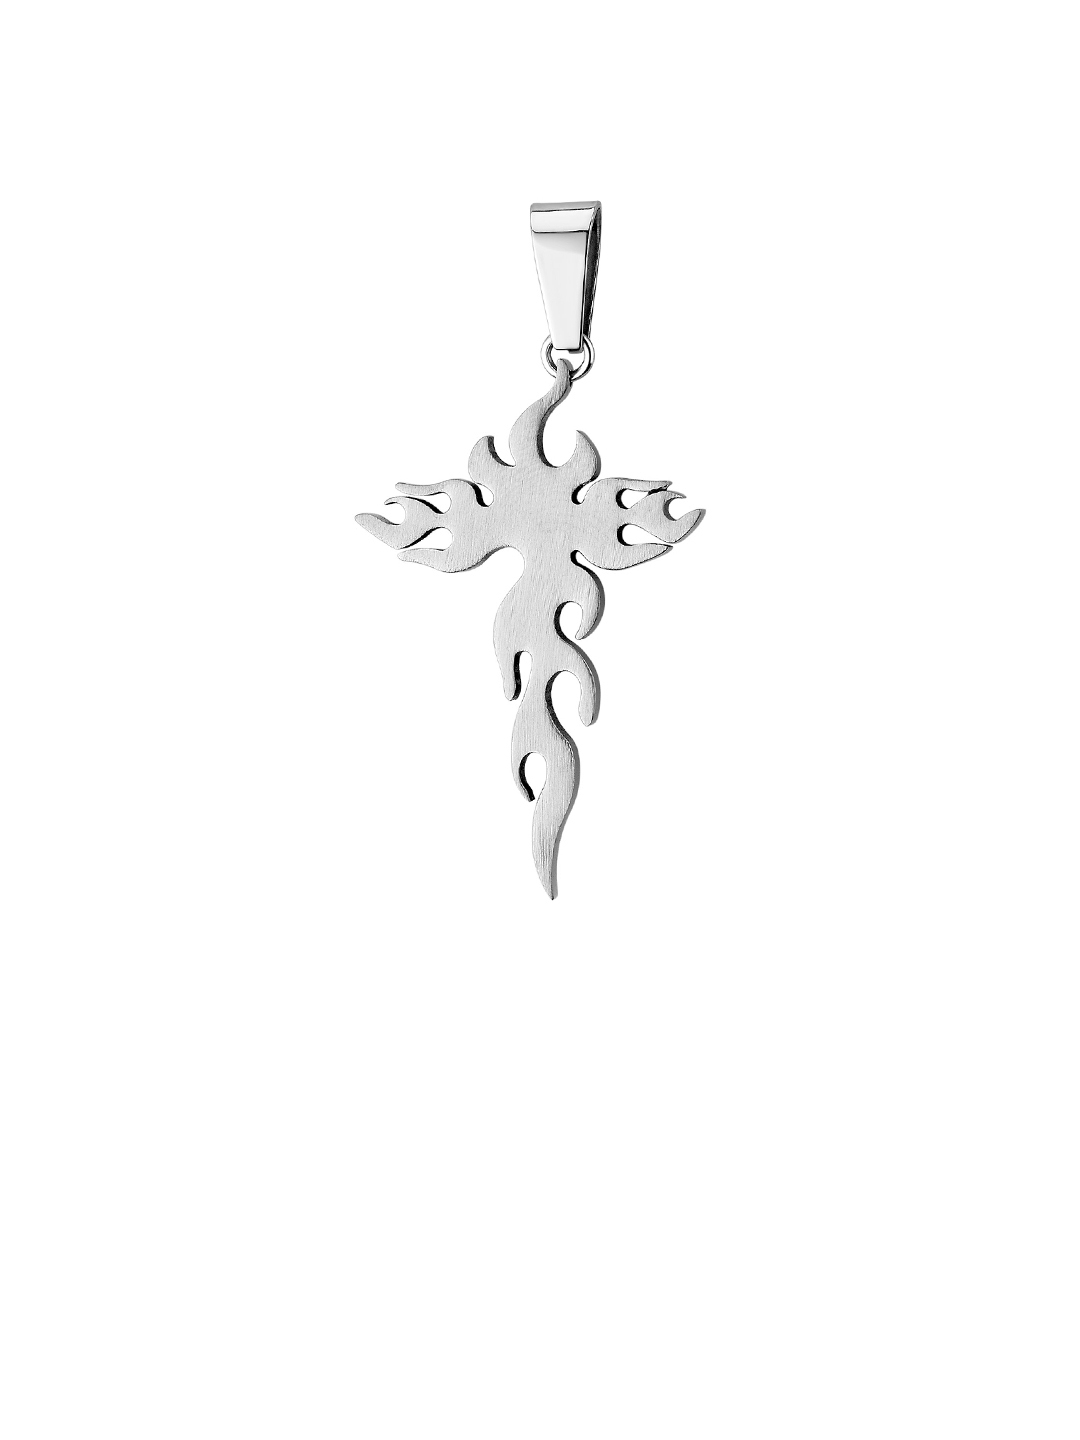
Revv Men Steel Pendant
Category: Accessories / Jewellery / Pendant
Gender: Men
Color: Steel
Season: Summer 2012
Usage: Casual